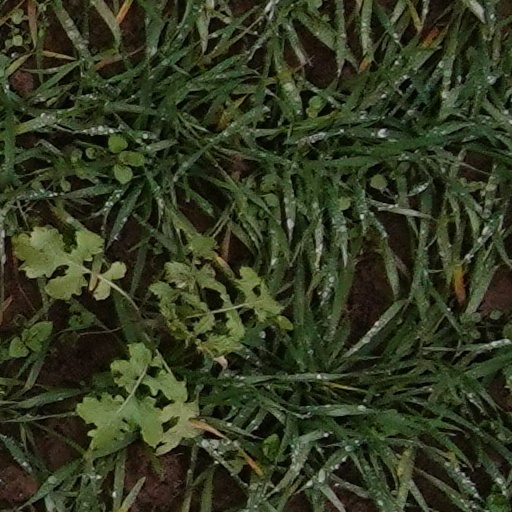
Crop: wheat